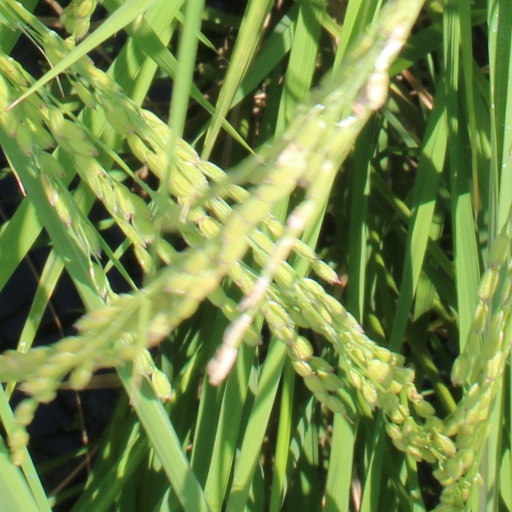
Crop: rice